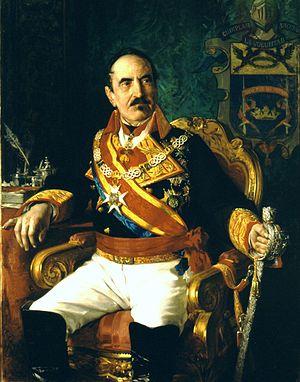
Joaquín Baldomero Fernández Espartero Álvarez de Toro, prince de Vergara, duc de la Victoria et de Morella, comte de Luchana et vicomte de Banderas, plus connu sous le nom de Baldomero Espartero, était un militaire et homme d'État espagnol.
José María Casado del Alisal est un artiste peintre espagnol, spécialisé en peinture d'histoire.